Røyken Upper Secondary School

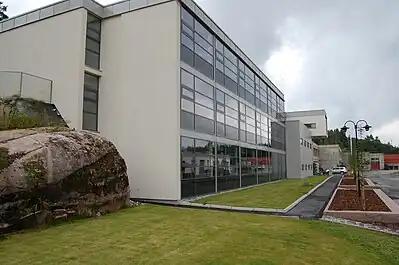
Røyken Videregående Skole from the main entrance

Prior to 1976, everyone who was going to take higher education had to travel out of Røyken, either to Drammen, Lier or to Asker. The students could attend high school, vocational school or home school. When the "Higher Education Act" came in 1976, all these school classes were brought together under the same name. This led to many schools being built for both vocational and general subjects. The smoke in secondary school is such a combined school, which from the beginning had buildings and carpentry, mechanical, electrical, electrical, drawing form and color, household and general subjects.